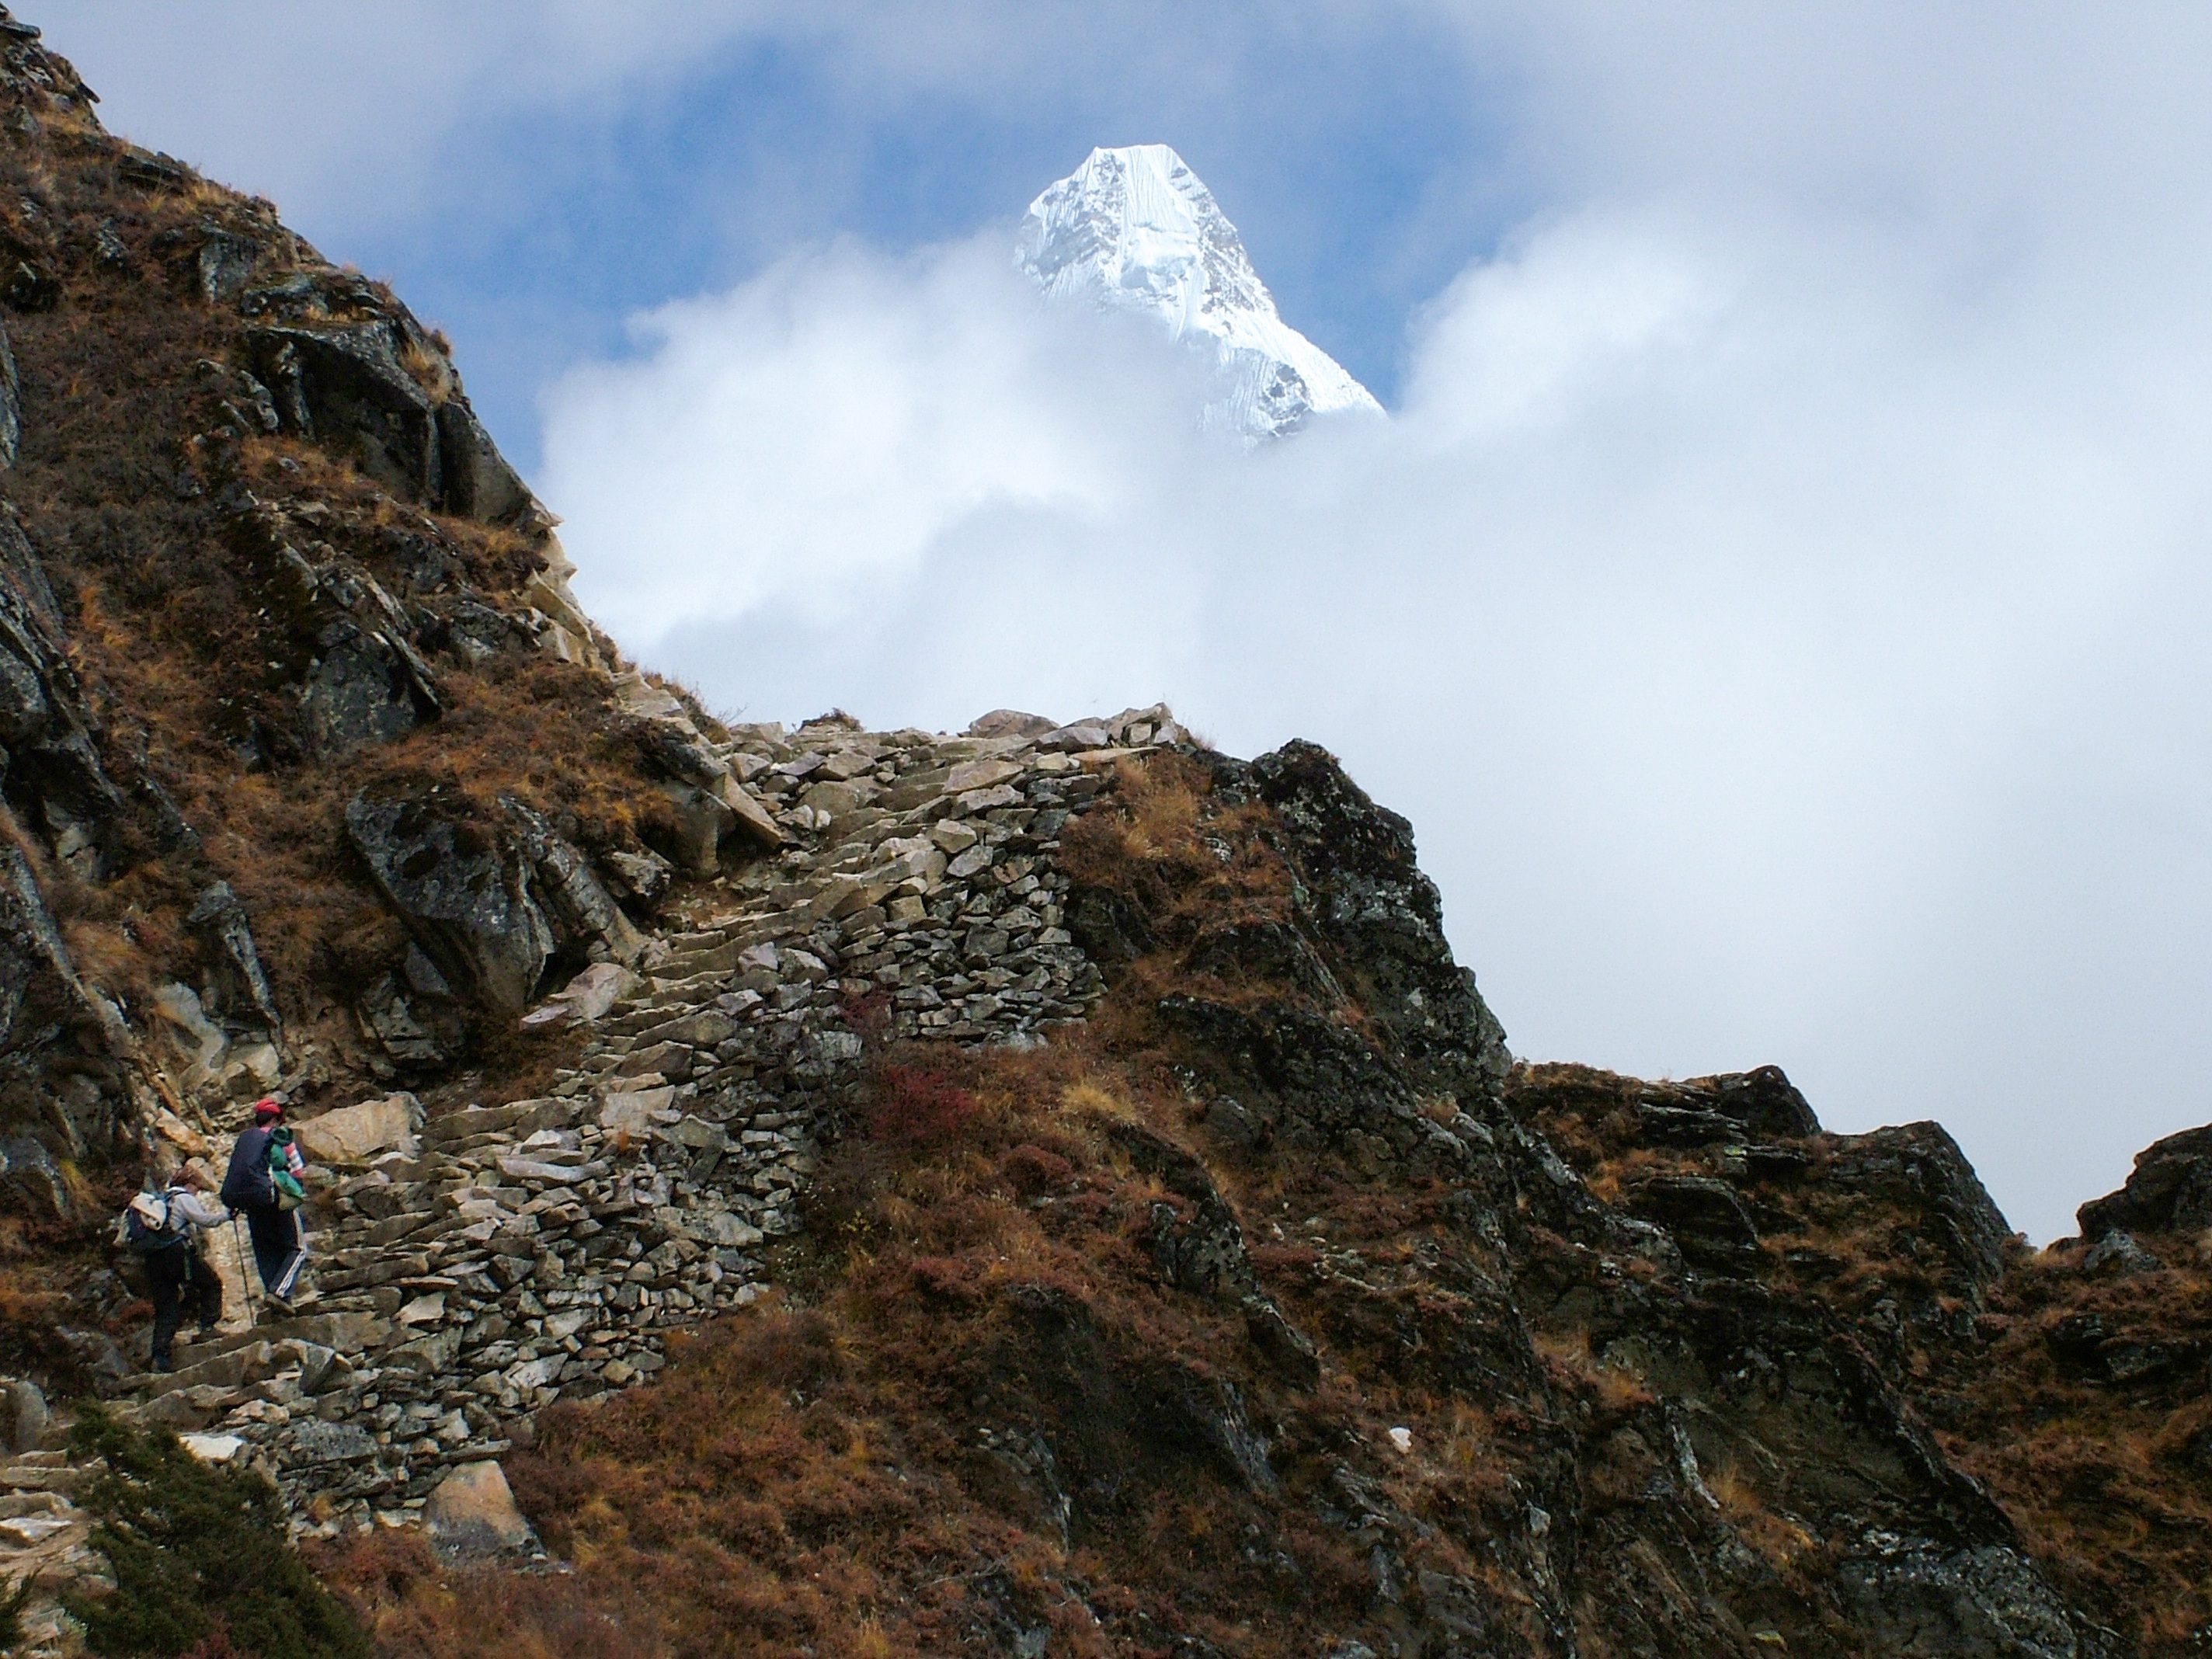
sea, rock, wilderness, walking, mountain, snow, hiking, adventure, mountain range, cliff, extreme sport, terrain, ridge, summit, mountaineering, expedition, geology, sports, trekking, alps, backpacking, plateau, fell, top, landform, mountain pass, geographical feature, mountainous landforms, geological phenomenon, acquisition